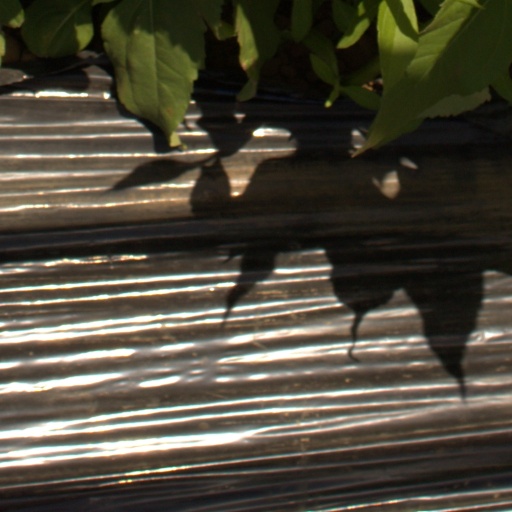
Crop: Jerusalem artichoke